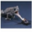
Label: frog